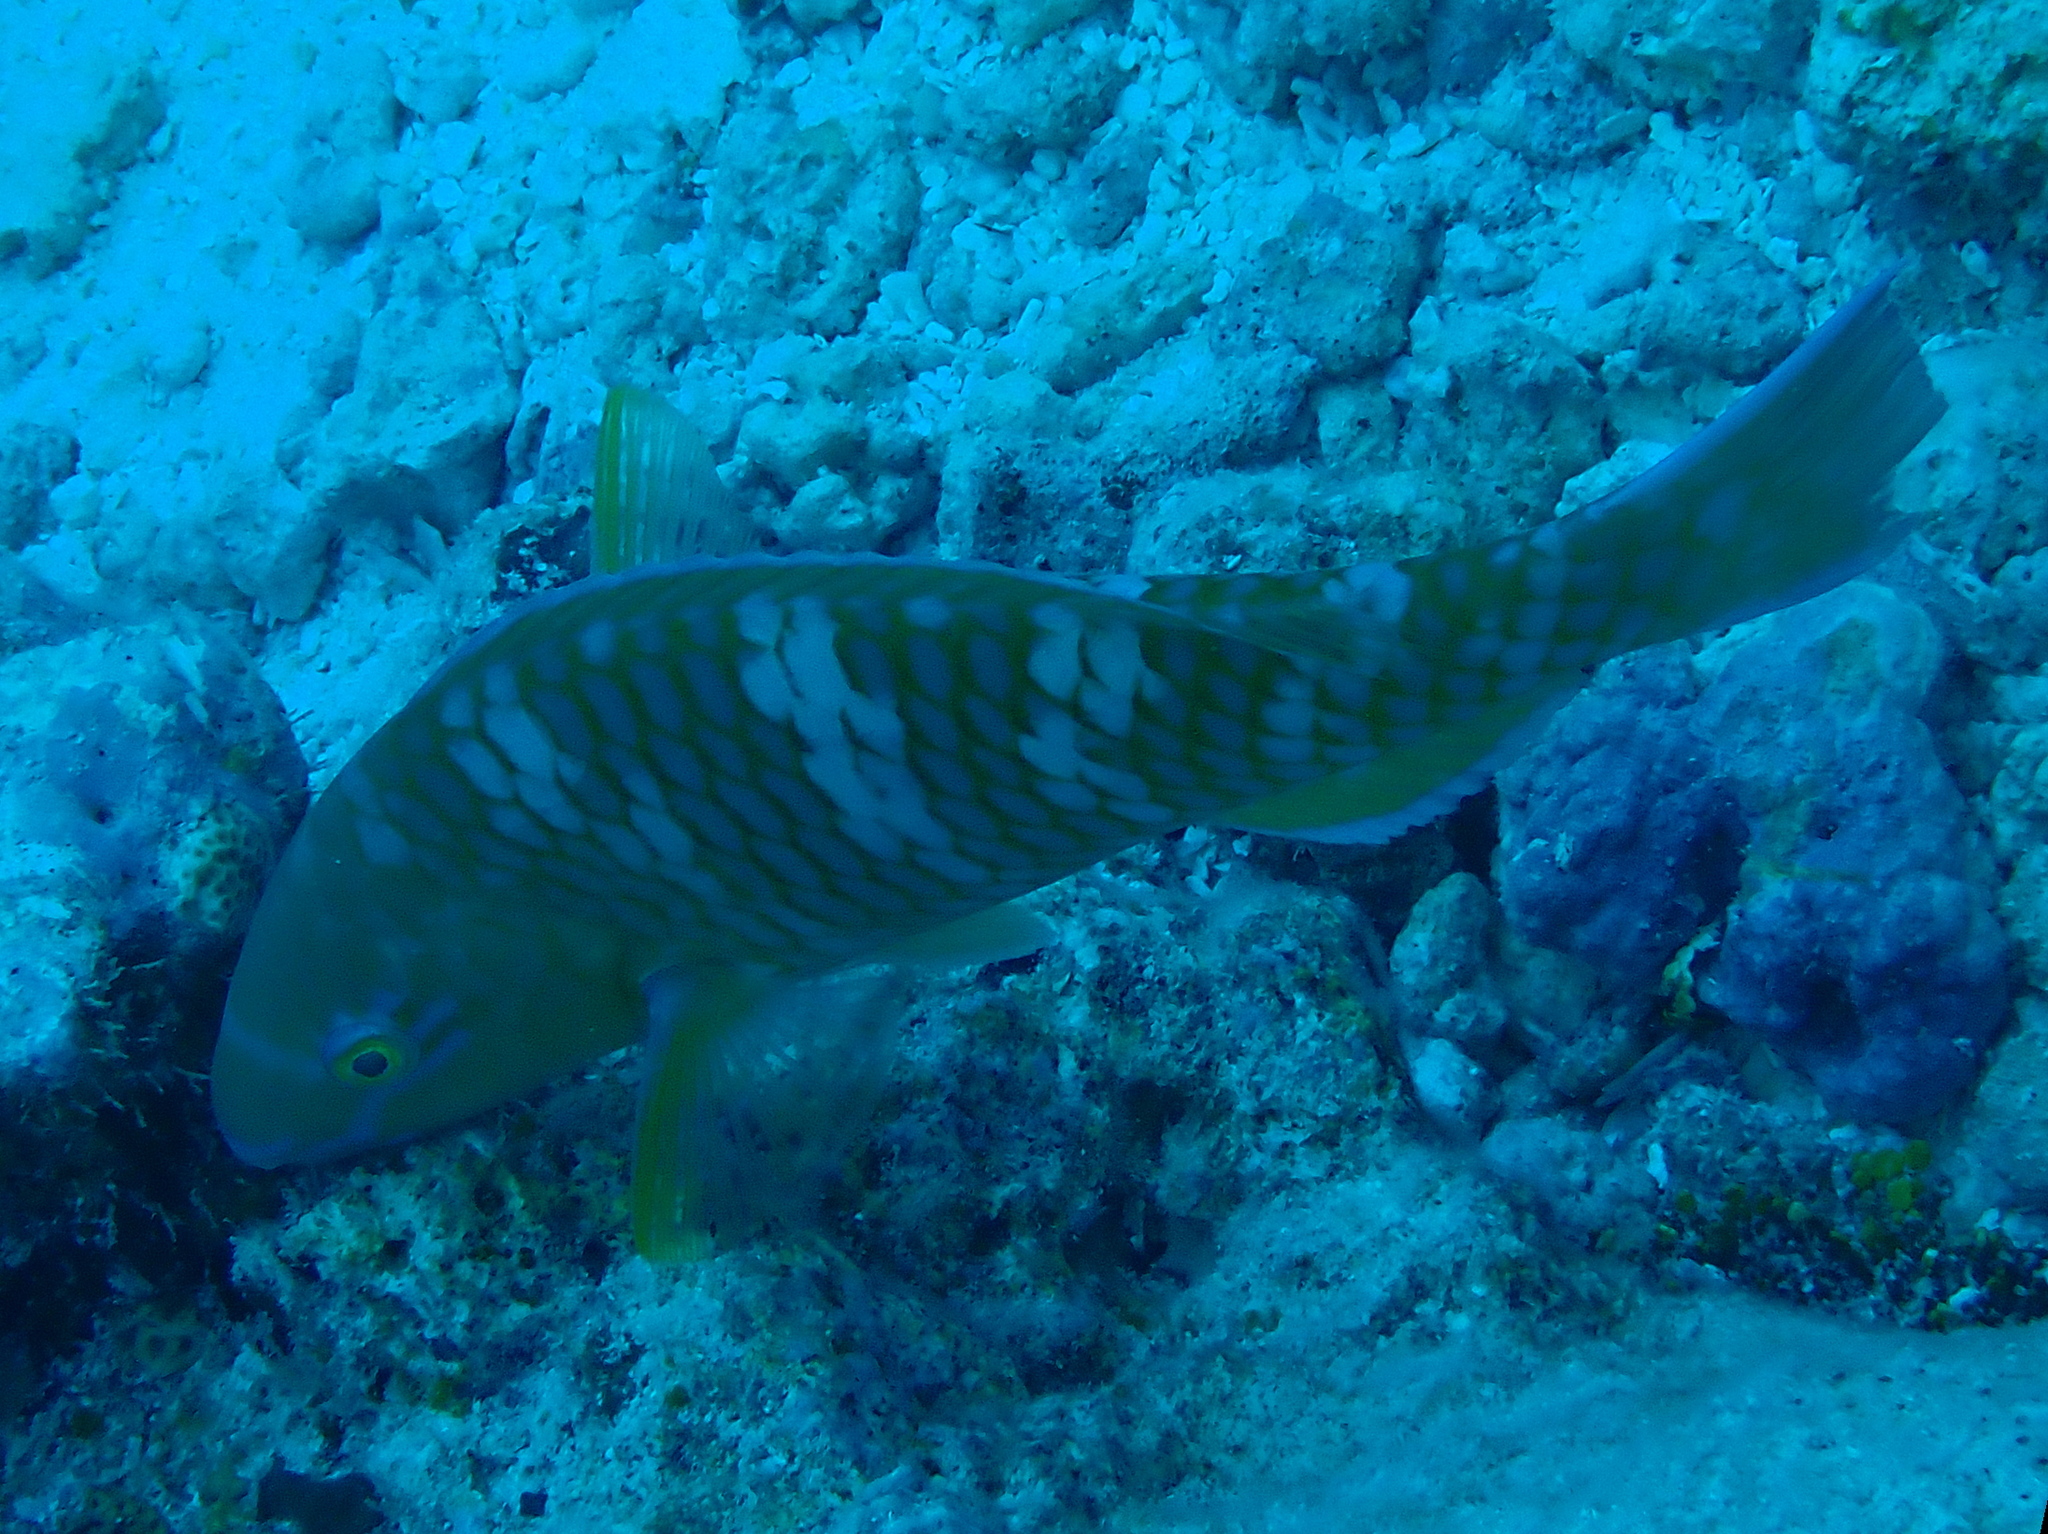
Scarus ghobban (Blue-barred Parrotfish)